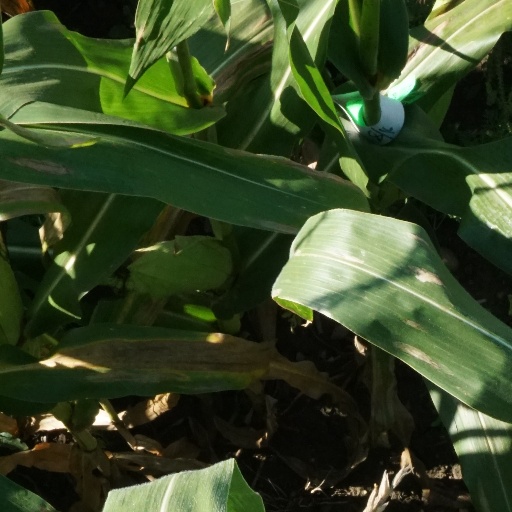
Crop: maize; corn